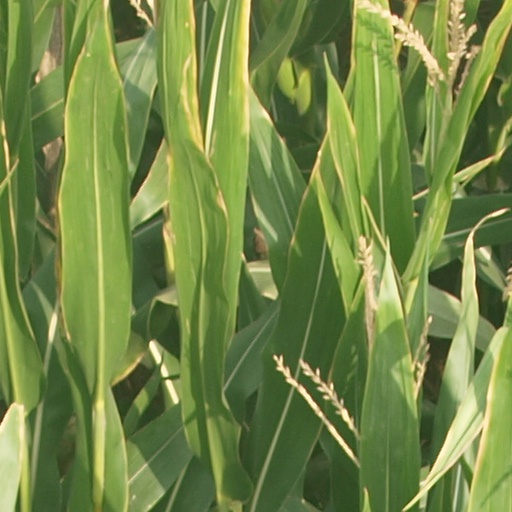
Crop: maize; corn